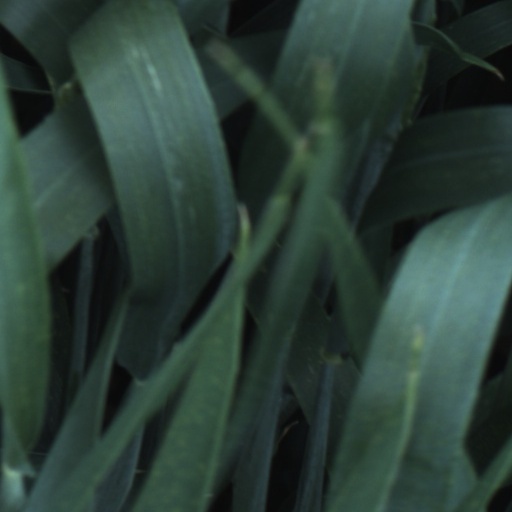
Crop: wheat